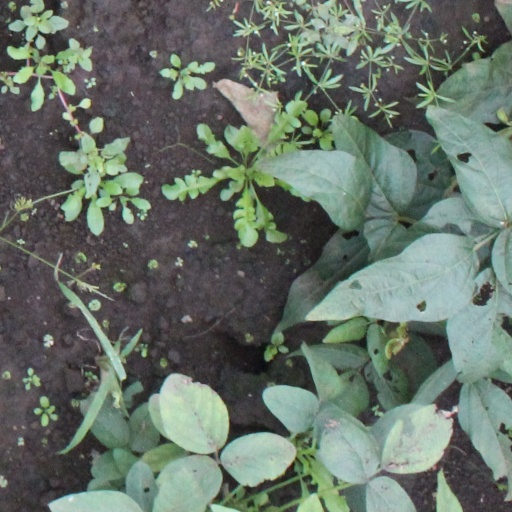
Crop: soybean